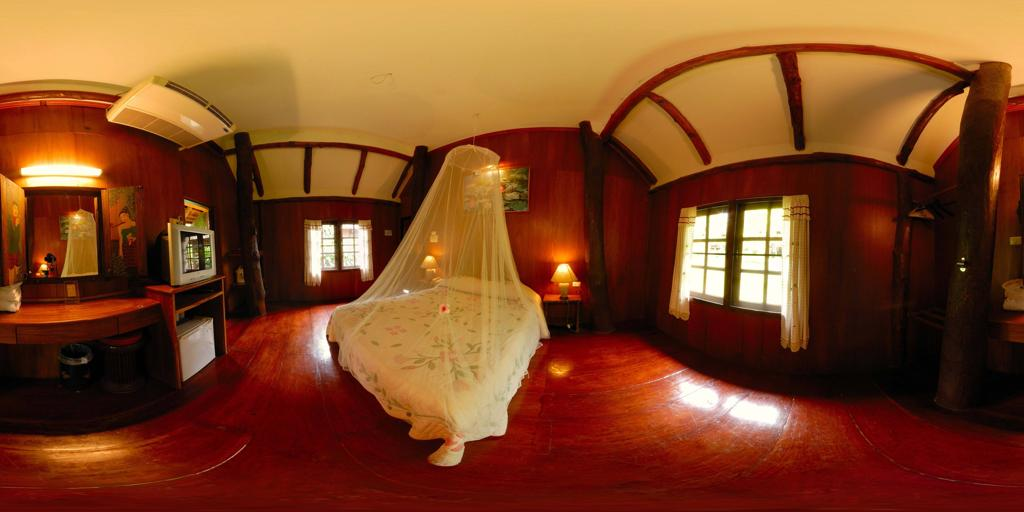
Referred object: the television opposite the bed

Referred object: the bed with white mosquito net